Ben Miller (footballer)

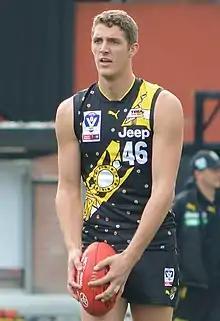
Miller with Richmond's VFL side in May 2019

Ben Miller (born 31 August 1999) is a professional Australian rules footballer playing for the Richmond Football Club in the Australian Football League (AFL). He was drafted by Richmond with the 63rd pick in the 2017 AFL national draft and made his debut for the club in round 23 of the 2021 season. In 2019 he was a VFL premiership player while playing reserves grade football for Richmond.